Capitol Limited (B&O train)

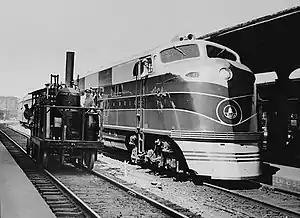
Brand-new diesel equipment in 1937

On September 1, 1926, the Pennsylvania Railroad terminated its contract with the B&O, which had permitted the latter to use the "Pennsy's" Hudson River tunnels and Pennsylvania Station in Manhattan. Thereafter, the "Capitol Limited", along with all other B&O passenger trains to New York, operated over the Jersey Central's main line from the connection with the Reading in Bound Brook into its Jersey City terminal, where passengers were then transferred to buses that met the train right on the platform. These buses were ferried across the Hudson River into Manhattan, where they proceeded to various "stations" including the Vanderbilt Hotel, Wanamaker's, Columbus Circle and Rockefeller Center, as well as Brooklyn.